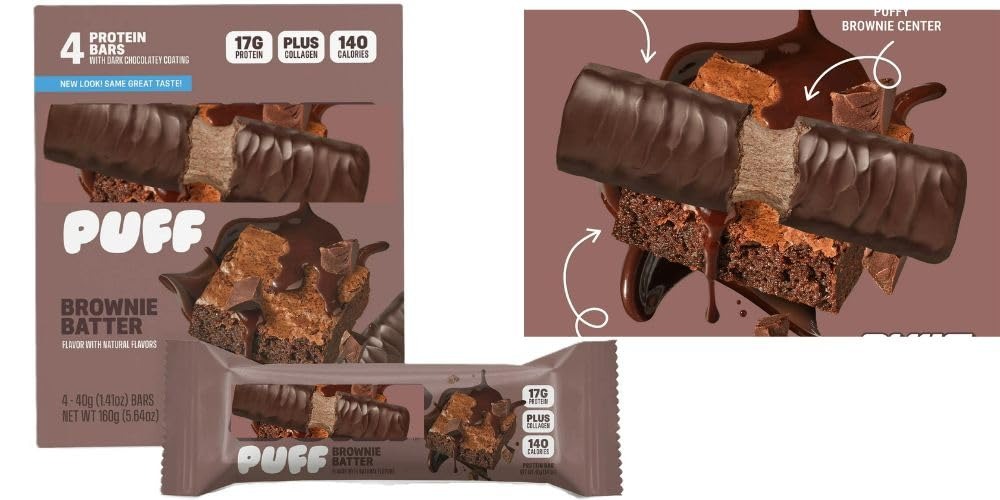
Item Name: Protein Bar, Brownie Batter Puff, 17g Protein, 140 calories, 4 count Box - 1 Box
Bullet Point 1: Protein Bar, Brownie Batter, 17g Protein, 140 calories, 4 count Box - 1 Box
Bullet Point 2: Enjoy 17g of high-quality protein in each protein bar
Bullet Point 3: Fuel your active lifestyle and support muscle growth and recovery
Bullet Point 4: Only 140 calories per bar make this the perfect guilt-free snack
Product Description: Protein Bar, Brownie Batter, 17g Protein, 140 calories, 4 count Box - 1 Box. Enjoy 17g of high-quality protein in each protein bar. Fuel your active lifestyle and support muscle growth and recovery.Only 140 calories per bar make this the perfect guilt-free snack
Value: 6.0
Unit: Ounce

Price: 8.98